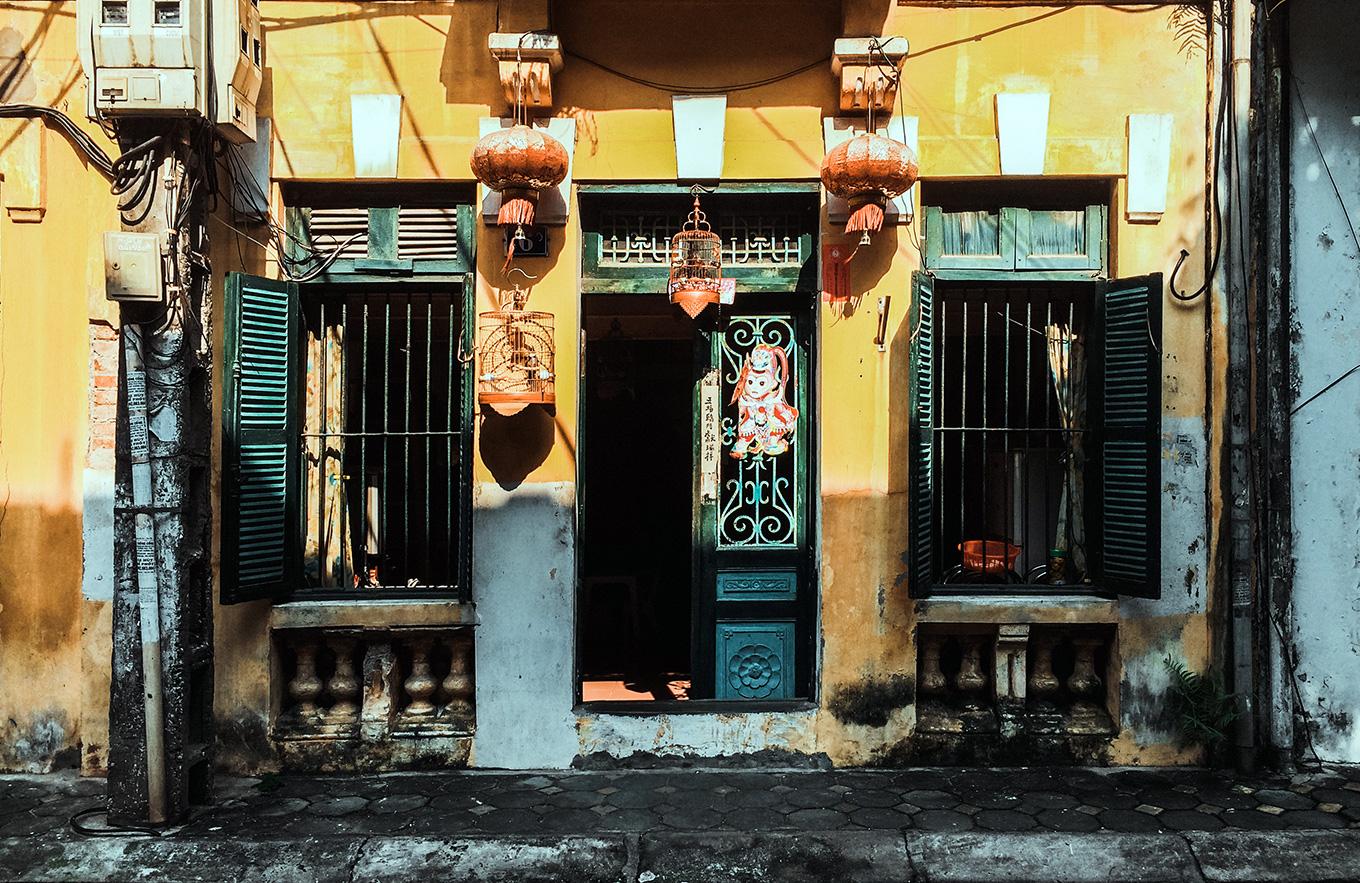
cánh cửa được đóng lại ở cửa chính là cánh cửa bên phải